First Train Home

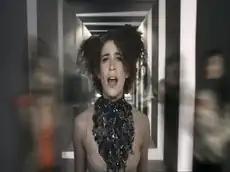
Imogen Heap caught in a zoetrope in the first version of the music video.

The first one was premiered on 17 August and directed by Es Devlin. The video shows Imogen trapped in a zoetrope running through various hallways, through people holding drinks and speaking, some of them almost transparent. The video features a change of different camera angles and perspectives. The video shoot took place on 29 and 30 June.